Joint Base Andrews

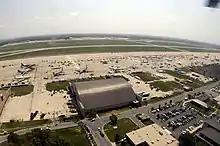
Aerial view of the Andrews flight line in May 2004.

The Joint Base Andrews Air & Space Expo is a free airshow that happens every 2 or more years featuring the United States Air Force Thunderbirds and the Navy's Blue Angels. A variety of presentations from military services and other organizations included the KC-135, the F-16 Fighting Falcon, the Boeing B-52 Stratofortress, and the UH-1N Iroquois.